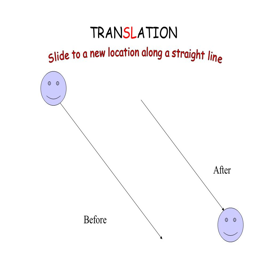
slide to a new location along a straight line